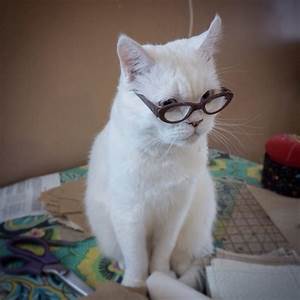
Label: gatto